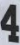
Number: 4